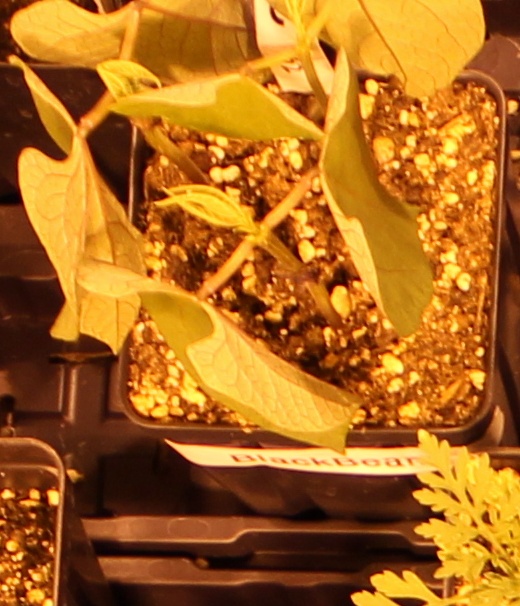
Label: Blackbean